Mariya Krivopolenova

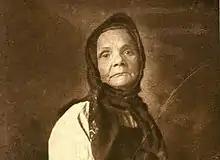
Mariya Krivopolenova

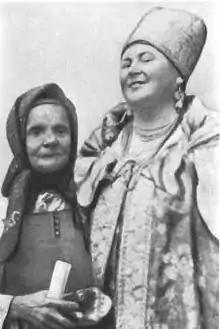
Mariya Krivopolenova (left) and Olga Ozarovskaya (right), 1915

Mariya Dmitriyevna Krivopolenova (née Mariya Kabalina; born 1843 —1924) was a Russian folklore performer and a storyteller.